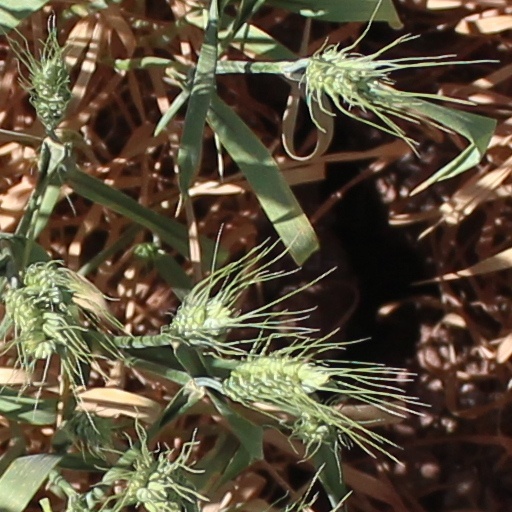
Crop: wheat